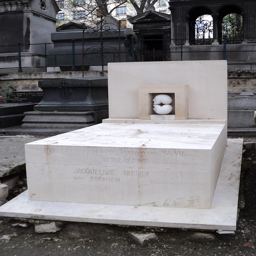
the grave of visual artist .